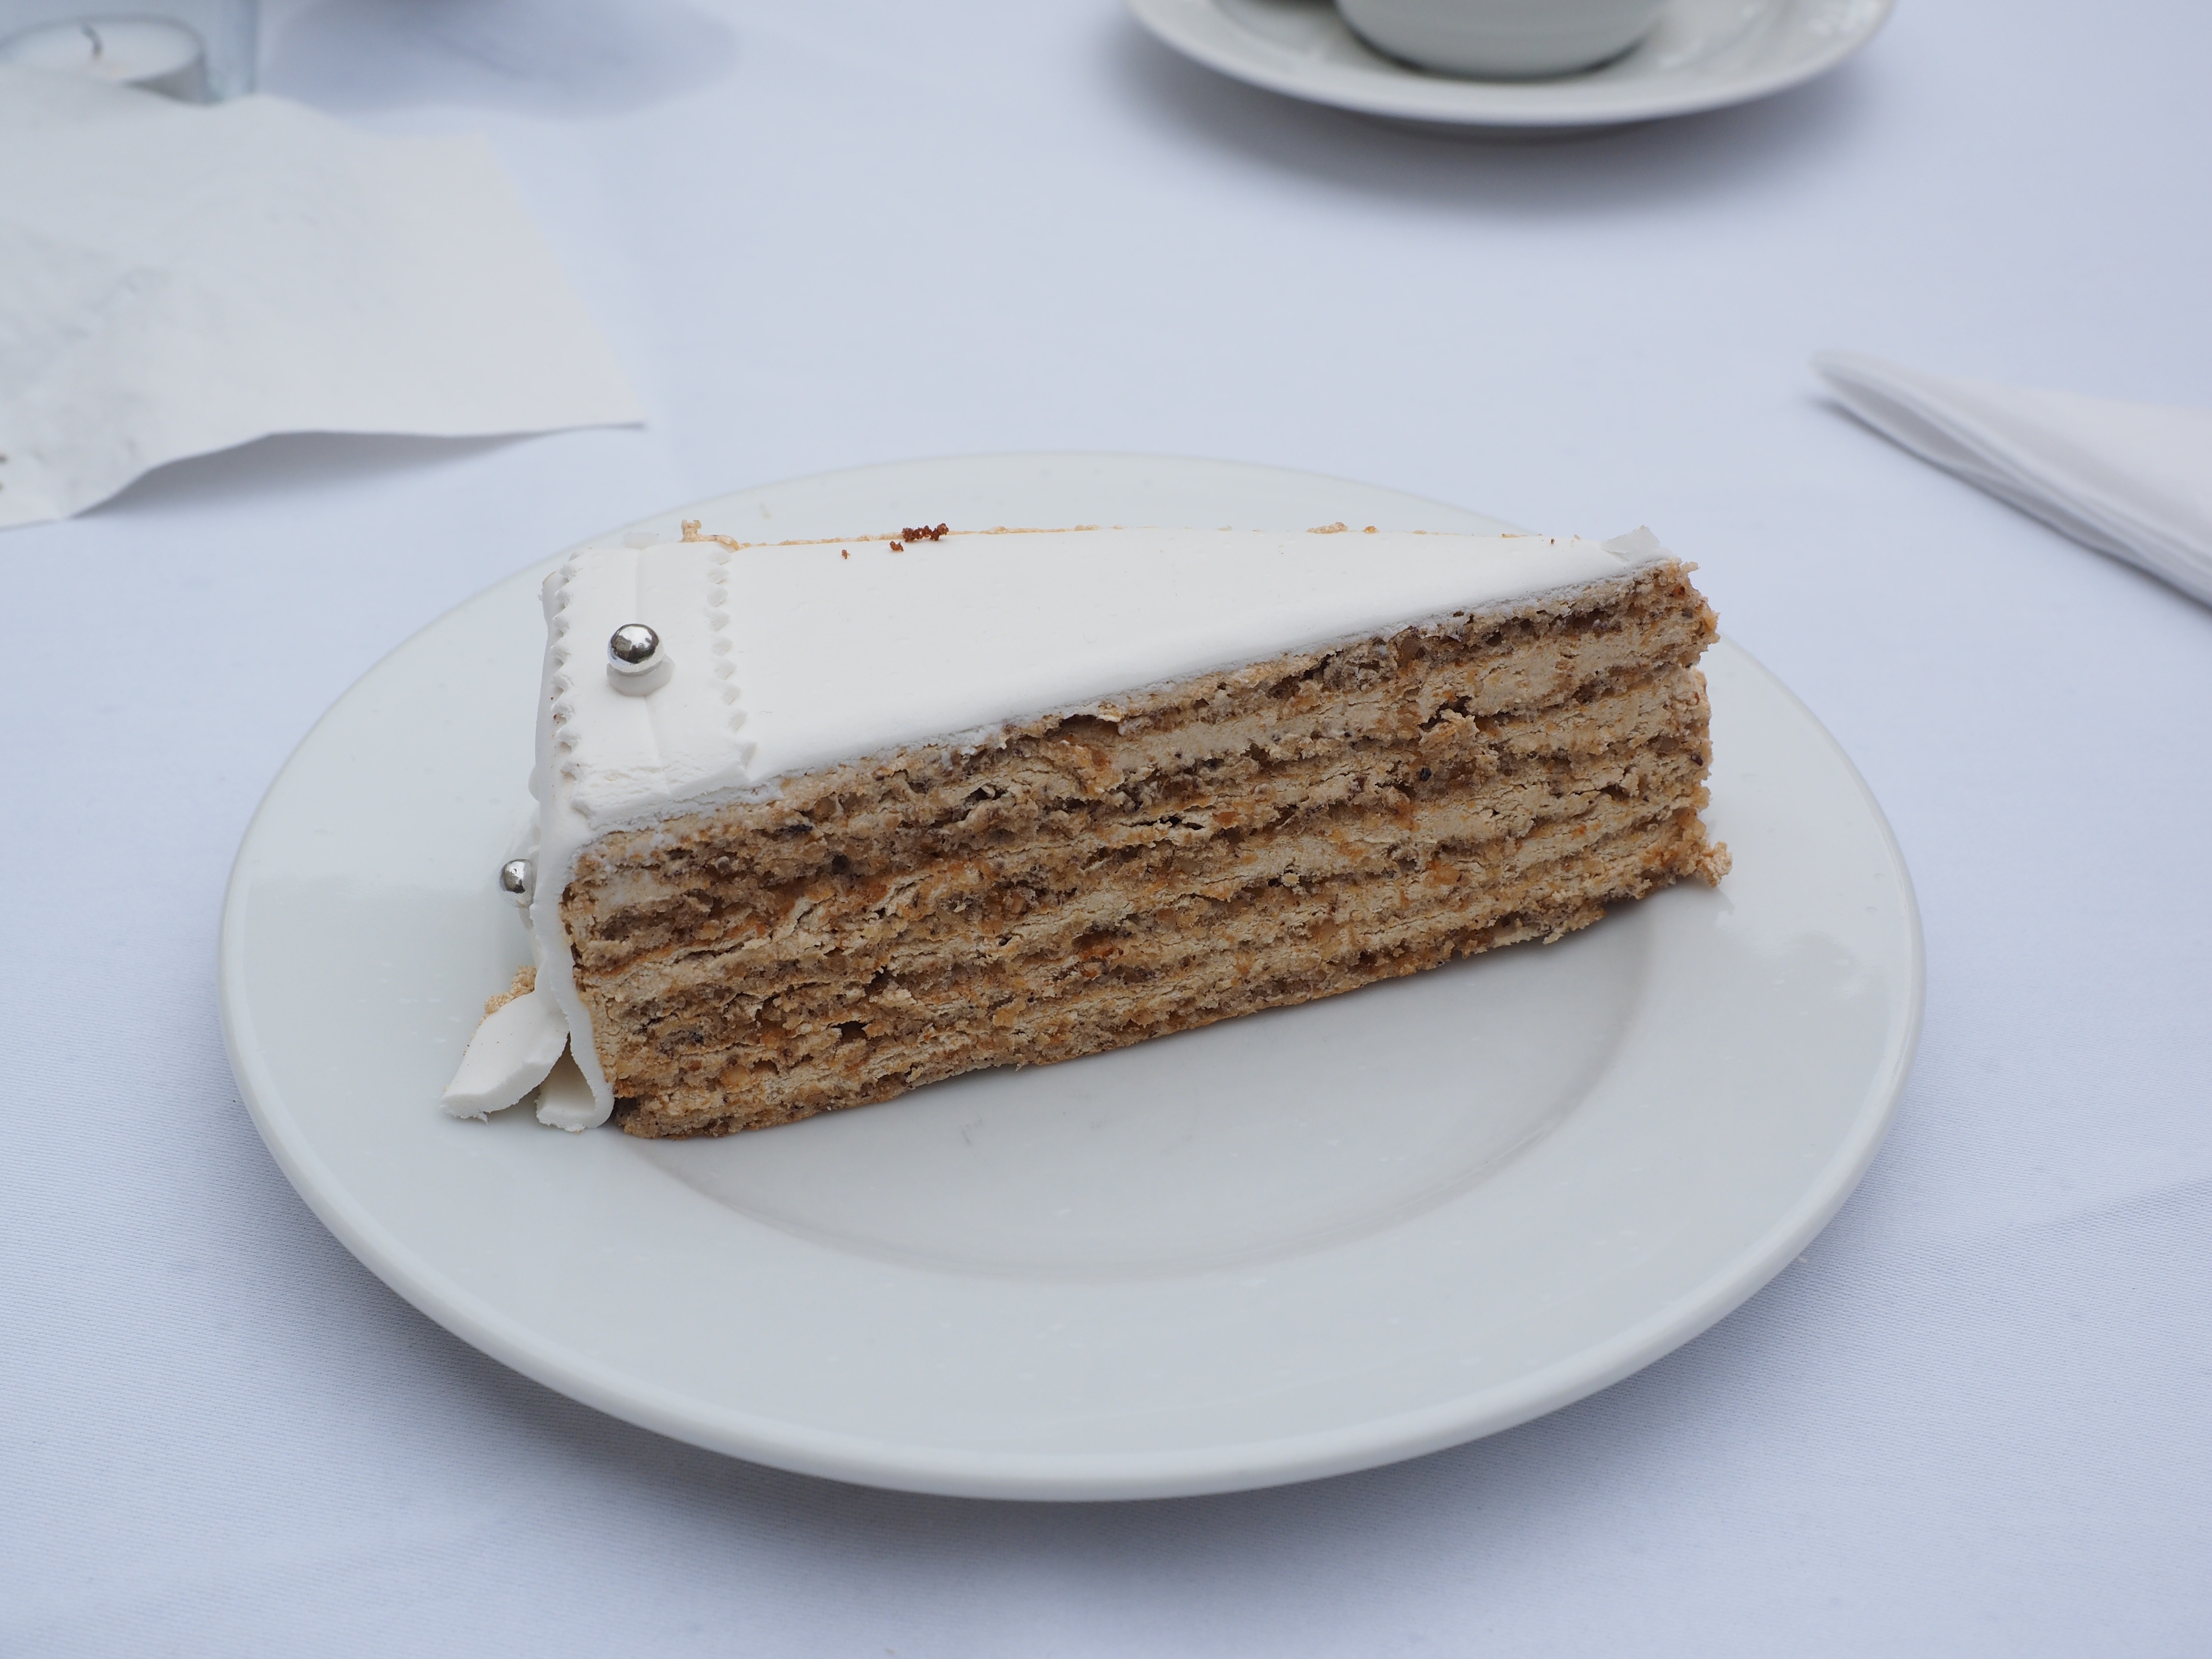
sweet, dish, food, baking, dessert, delicious, cake, chocolate cake, icing, cheesecake, baked goods, flavor, wedding cake, torte, piece of pie, piece of cake, buttercream, sachertorte, semifreddo